Hailes Castle

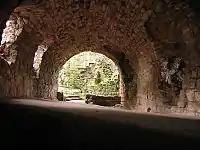
The vaulted cellar beneath the 15th century range

The castle stands on a promontory on the Scottish River Tyne, blocking its strategic route, and preying on the route to Edinburgh.